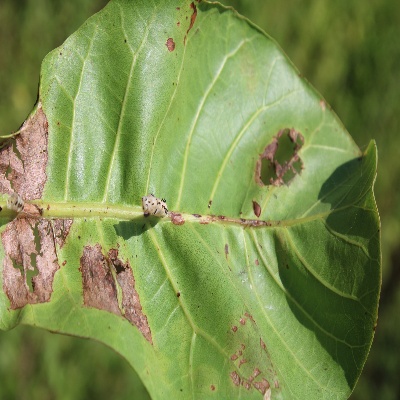
Crop: Cashew
Condition: leaf miner